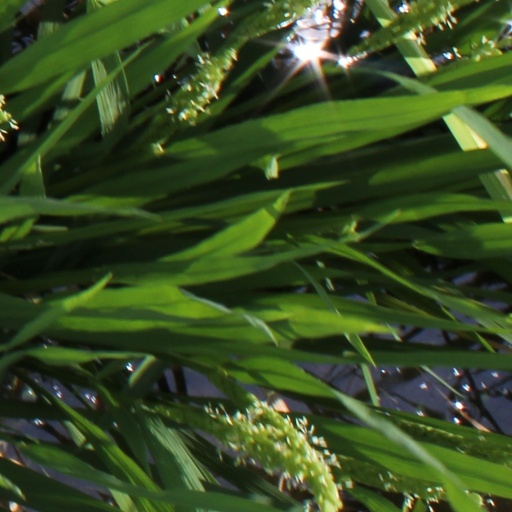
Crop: rice